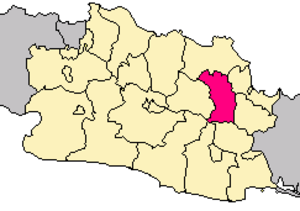
Le kabupaten de Majalengka, en indonésien Kabupaten Majalengka, est un kabupaten d'Indonésie situé dans la province de Java occidental.
Lʼaéroport international de Kertajati, également désigné par le nom dʼaéroport international de Java occidental, en indonésien Bandar Udara Internasional Jawa Barat ou BIJB, est un aéroport indonésien en cours d'achèvement dans le kecamatan de Kertajati, kabupaten de Majalengka, province de Java occidental. Il a été inauguré le 24 mai 2018 par le président Joko Widodo.